Chernobyl Way

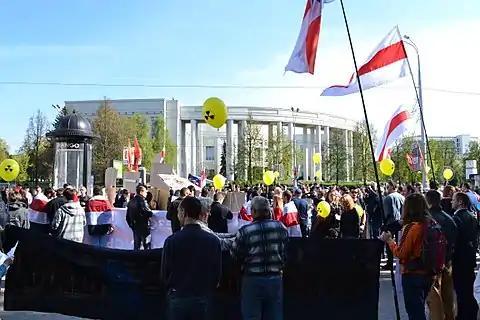
Chernobyl Way (2014)

It was first held in 1989 with demands of urgent efforts in eliminating the consequences of the catastrophe. That year, about 30,000 participants marched from the Minsk Watch Plant through the downtown to the Independence Square and held a rally there.